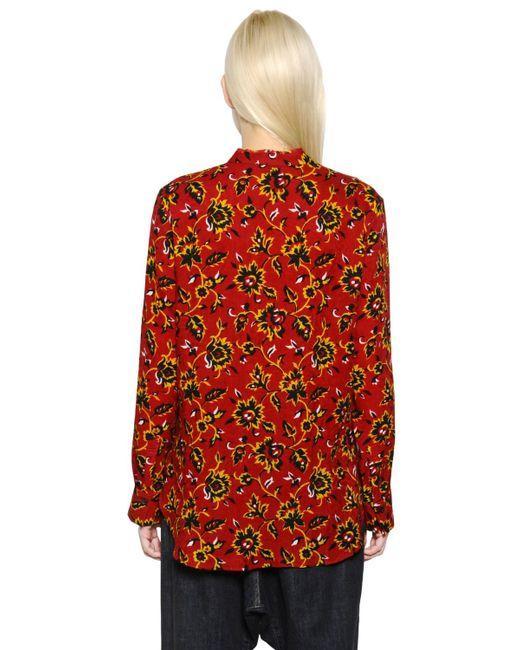
Partykleidung mit Blumendruck rotes Oberteil mit vollen Ärmeln